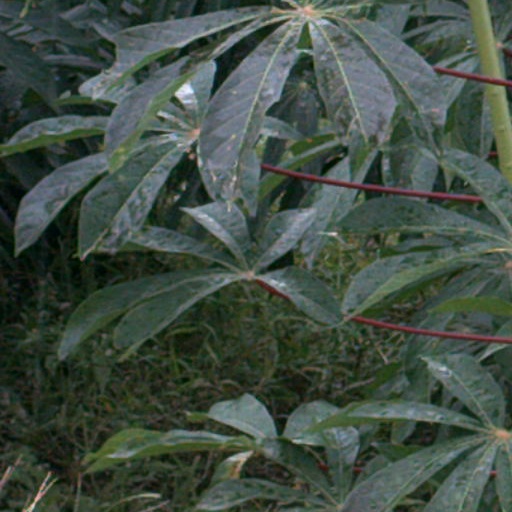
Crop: cassava